Clifton (Shadwell, Virginia)

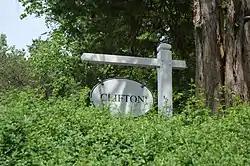
Sign at the entrance

Clifton is a historic home located near Shadwell, Albemarle County, Virginia. It was built about 1800, and is a large, rambling two-story, five-bay, wood frame dwelling. The house has later 19th- and 20th-century Colonial Revival-style additions and alterations. The front facade features a double level porch, added about 1930, and the interior has Federal details. Also on the property are the contributing brick office (c. 1833–1845); the ruins of an early 19th-century spring house; the shaft of a 19th-century stone-lined ice house; an early 20th-century chicken coop and an altered 1920s brick garage.